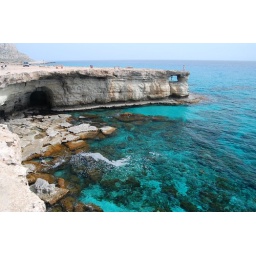
There are sea caves running under the cliff top at Cape Greco, the water is a beautiful colour.